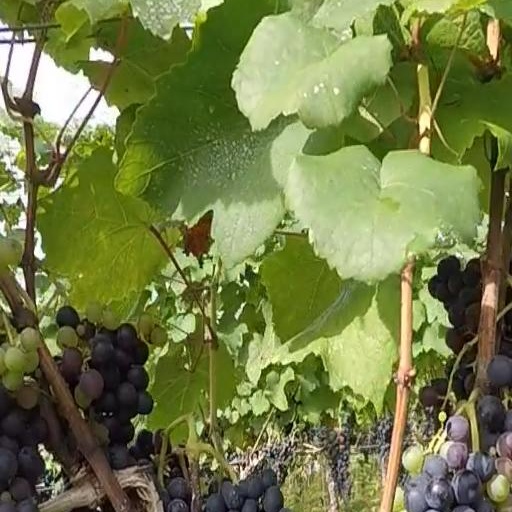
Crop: grape